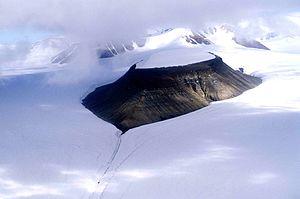
La chaîne British Empire est une chaîne de montagnes de l'Arctique canadien située sur l'île d'Ellesmere. Elle fait partie de la cordillère Arctique. Elle est située en partie dans le parc national Quttinirpaaq.
Les sites du patrimoine mondial établis par le comité du patrimoine mondial de l'organisation des Nations unies pour l'éducation, la science et la culture sont des lieux d'importance pour le patrimoine culturel ou naturel tel que décrit dans la Convention du patrimoine mondial de l'UNESCO, créé en 1972. La fédération du Canada a accepté la convention pour la protection du patrimoine mondial, culturel et naturel le 23 juillet 1976, rendant ses sites historiques admissibles à l'inscription. En 2019, le Canada compte 20 sites inscrits au patrimoine mondial, 9 culturels, 10 naturels et un mixte. L'État a également soumis 11 sites à la liste indicative, 4 culturels, 2 naturels et 5 mixtes.
Les parcs nationaux du Canada sont constitués de plus de quarante aires protégées, dont 42 parcs nationaux et réserves de parcs nationaux, quatre aires marines nationales de conservation et un site canadien. Le réseau des parcs nationaux comprend 167 lieux historiques nationaux, qui, comme les parcs, sont gérés par Parcs Canada.